Burning of Smyrna

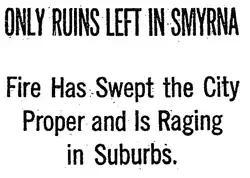
The headline from "The New York Times" report of the fire on 17 September 1922.

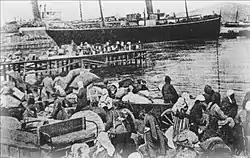
Refugees

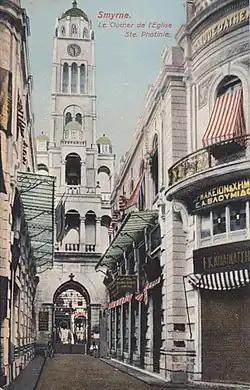
Belltower of Greek Orthodox Cathedral of Saint Fotini. Turkish nationalist forces set dynamite charges and blew it up.

The entire city suffered substantial damage to its infrastructure. The core of the city had to be rebuilt. Today, 40 hectares of the former fire area is a vast park named Kültürpark serving as Turkey's largest open air exhibition center, including the İzmir International Fair, among others.